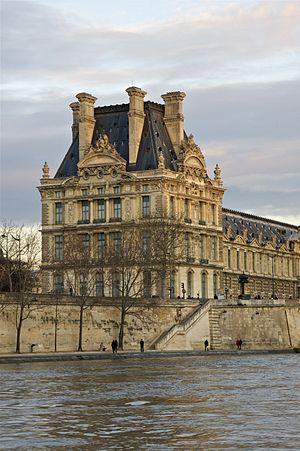
Le Pavillon de Flore aux Tuileries, à l'extrémité de l'aile sud du Palais du Louvre.
Le pavillon de Flore est un bâtiment du palais du Louvre, qui faisait partie autrefois du palais des Tuileries, à Paris. Il constitue aujourd'hui, comme pendant du pavillon de Marsan, l'extrémité du Louvre. Le pavillon de Flore est aujourd'hui relié au reste du palais par l'aile de Flore. C'est par lui que l'on découvre le Louvre lorsque l'on remonte la Seine. Le pavillon tire son nom du groupe Le Triomphe de Flore sculpté par Carpeaux qui fait face au pont Royal.